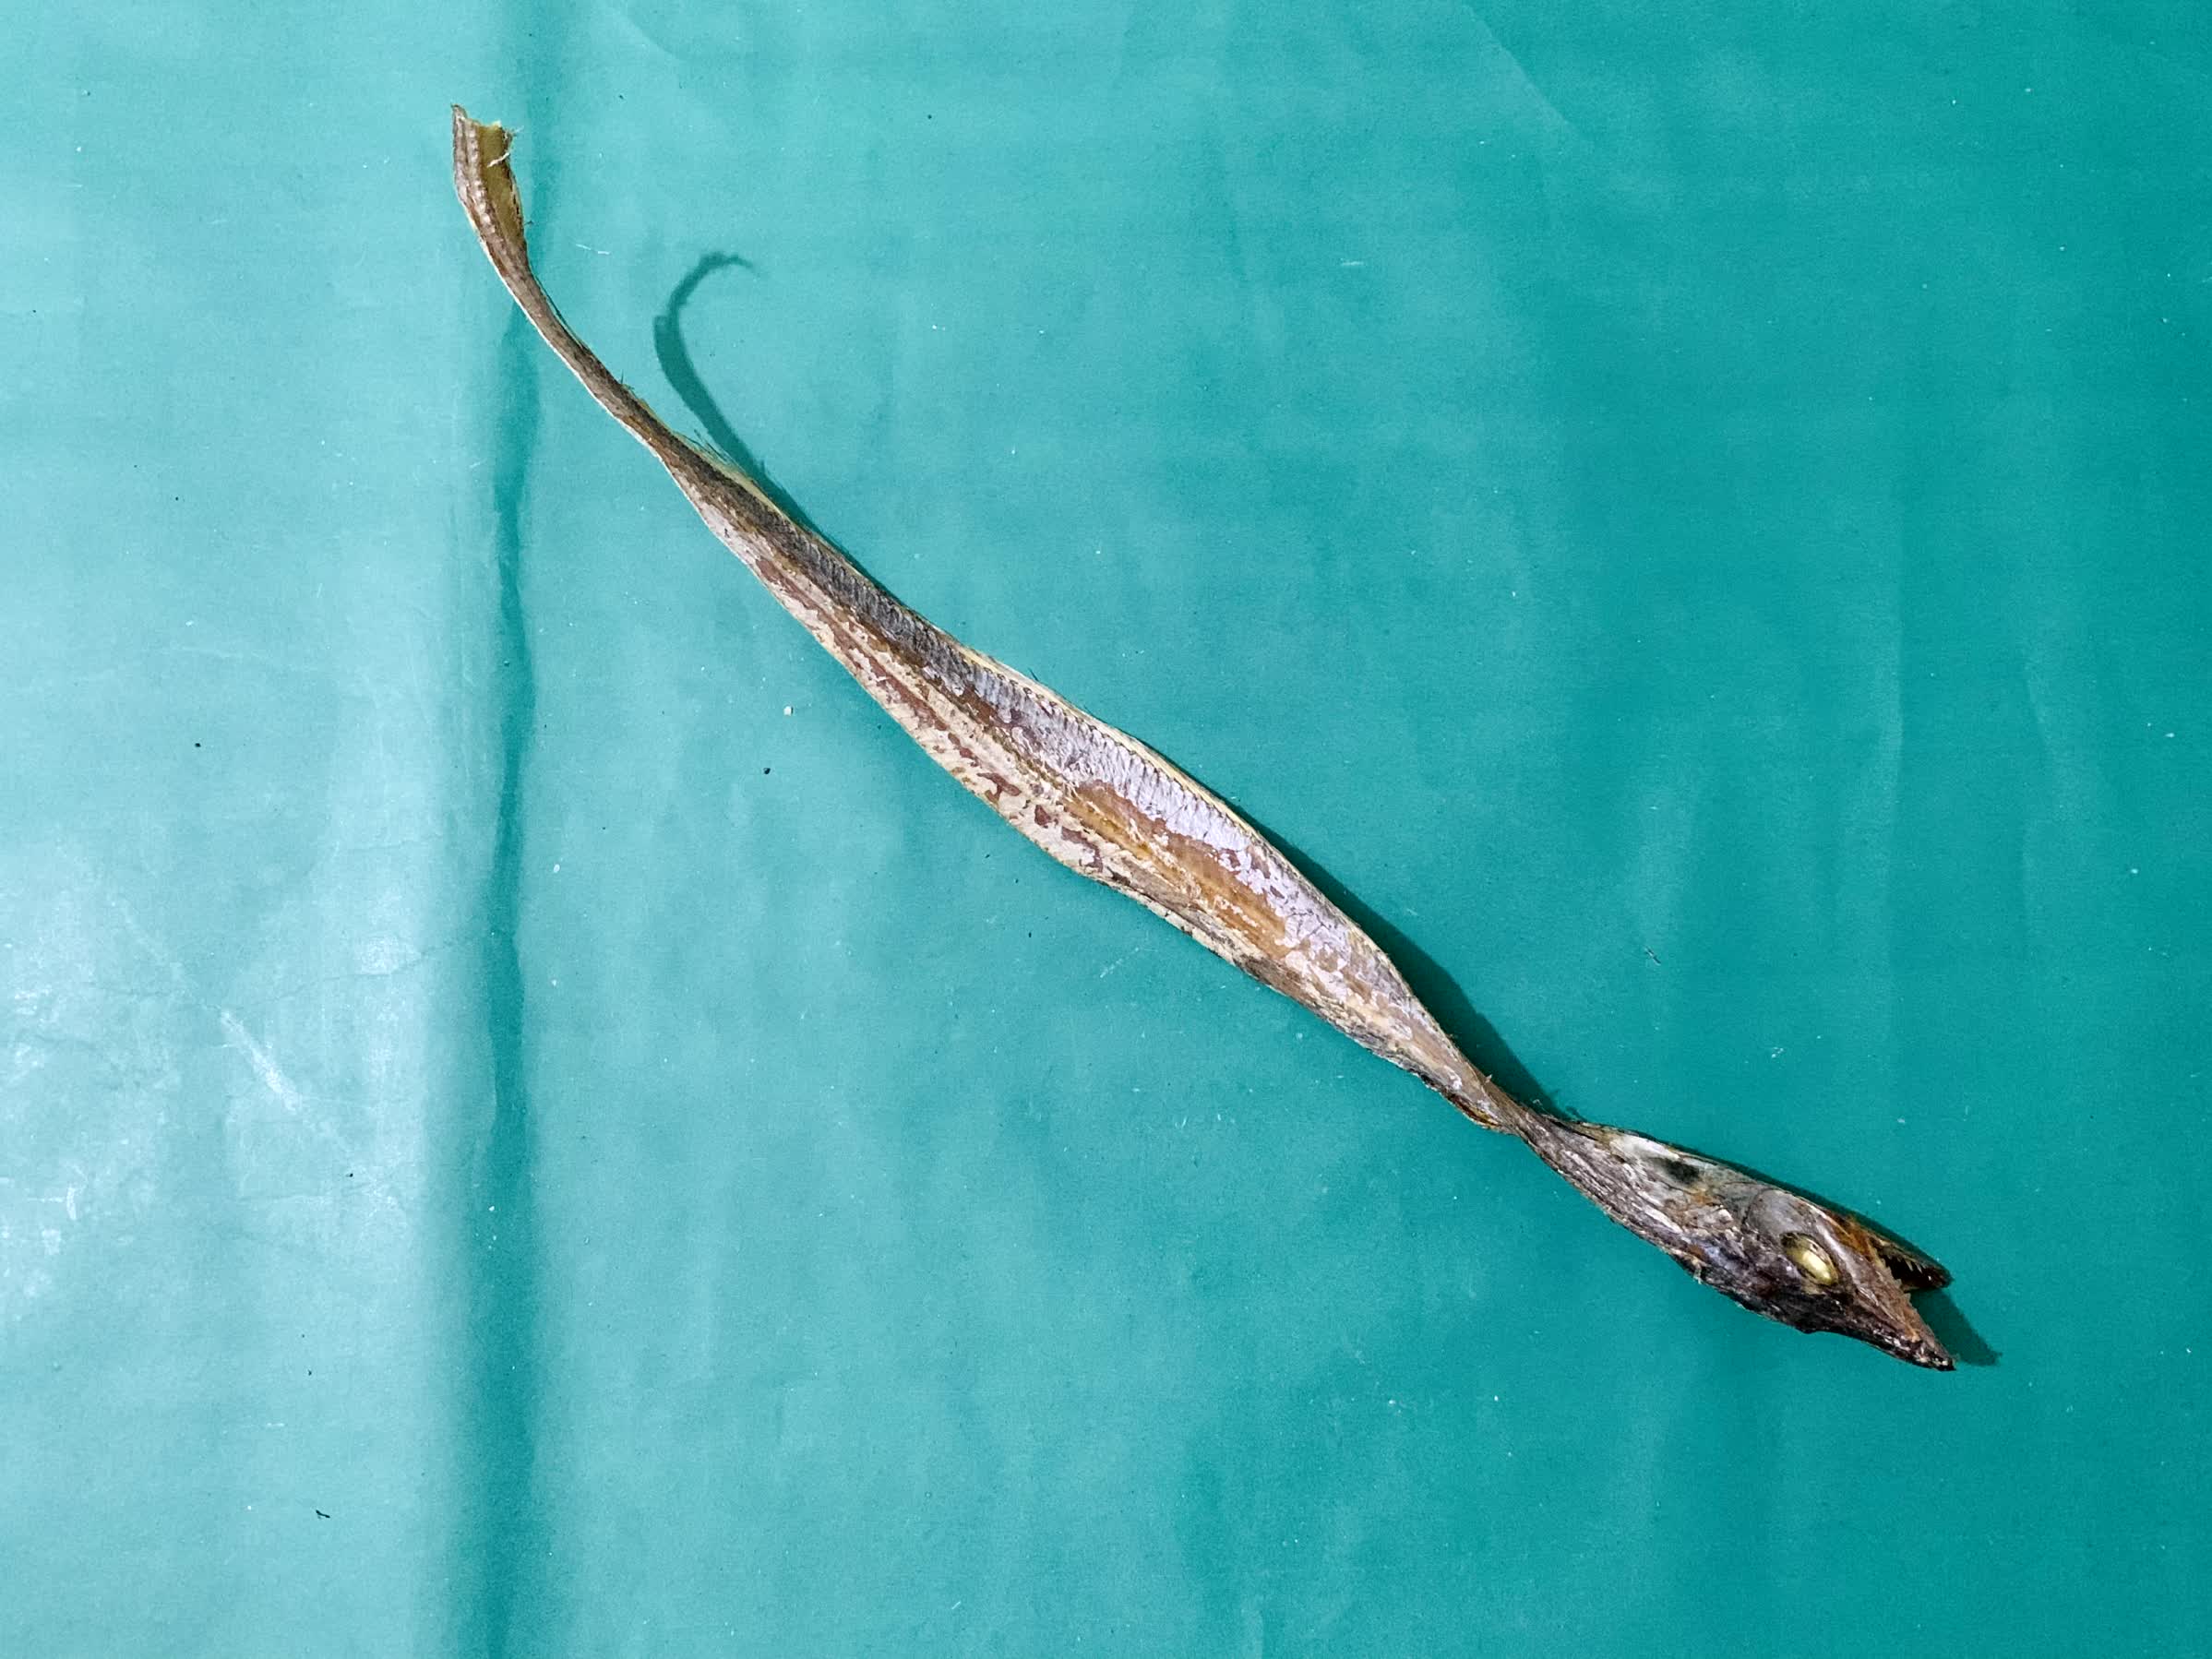
Species: Churi